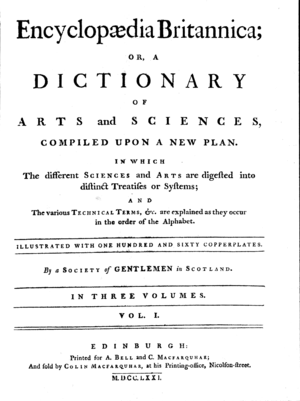
L'Encyclopædia Britannica est une encyclopédie généraliste de langue anglaise publiée par Encyclopædia Britannica, Inc., une société privée basée à Chicago. Ses articles ciblent un public adulte et instruit, et sont écrits par un personnel d'environ 100 rédacteurs à plein temps et plus de 4 000 contributeurs experts. La Britannica est reconnue comme l'encyclopédie la plus universitaire.
Une encyclopédie est un ouvrage de référence visant à synthétiser toutes les connaissances pour édifier le savoir et à en montrer l'organisation de façon à les rendre accessibles au public, dans un but d'éducation, d'information ou de soutien à la mémoire culturelle. Basé sur des autorités ou des sources valides et souvent complété par des exemples et des illustrations, ce genre d'ouvrage privilégie un style concis et favorise la consultation par des tables et des index. Le terme a pris son sens moderne avec l'Encyclopédie ou Dictionnaire raisonné des sciences, des arts et des métiers.